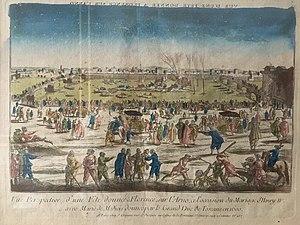
Vue Perspective d'une Fête donnée à Florence, sur l'Arno, à l'occasion du Mariage d'Henri IV, avec Marie de Medicis donnée par le Grand Duc de Toscane en 1600
Jacques Chereau, dit Chereau le jeune, né le 29 octobre 1688 à Blois et mort le 1ᵉʳ décembre 1776 à Paris, est un dessinateur, graveur à l’eau forte et au burin, éditeur et marchand d’estampes français.